Cambrian Railways 4-4-0 locomotives

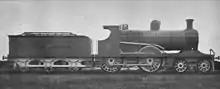
Works photo of no.94 (Large Belpaire Passenger class), 1921.

The Cambrian Railways 4-4-0 locomotives consisted of five tender locomotive classes introduced between 1878 and 1921. Three of them were designed for the Cambrian Railways and supplied new, the fourth class was rebuilt from 4-4-0 tank locomotives, and the fifth consisted of secondhand purchases. Altogether 37 locomotives were owned by the Cambrian at one time or another, of which 35 passed to the Great Western Railway (GWR) at the start of 1922. The last was withdrawn in 1933.